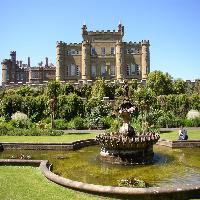
Weather: sun or clear